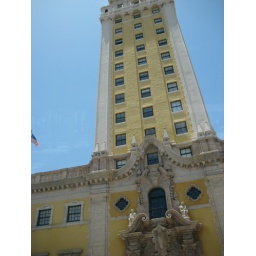
A yellow building in Miami